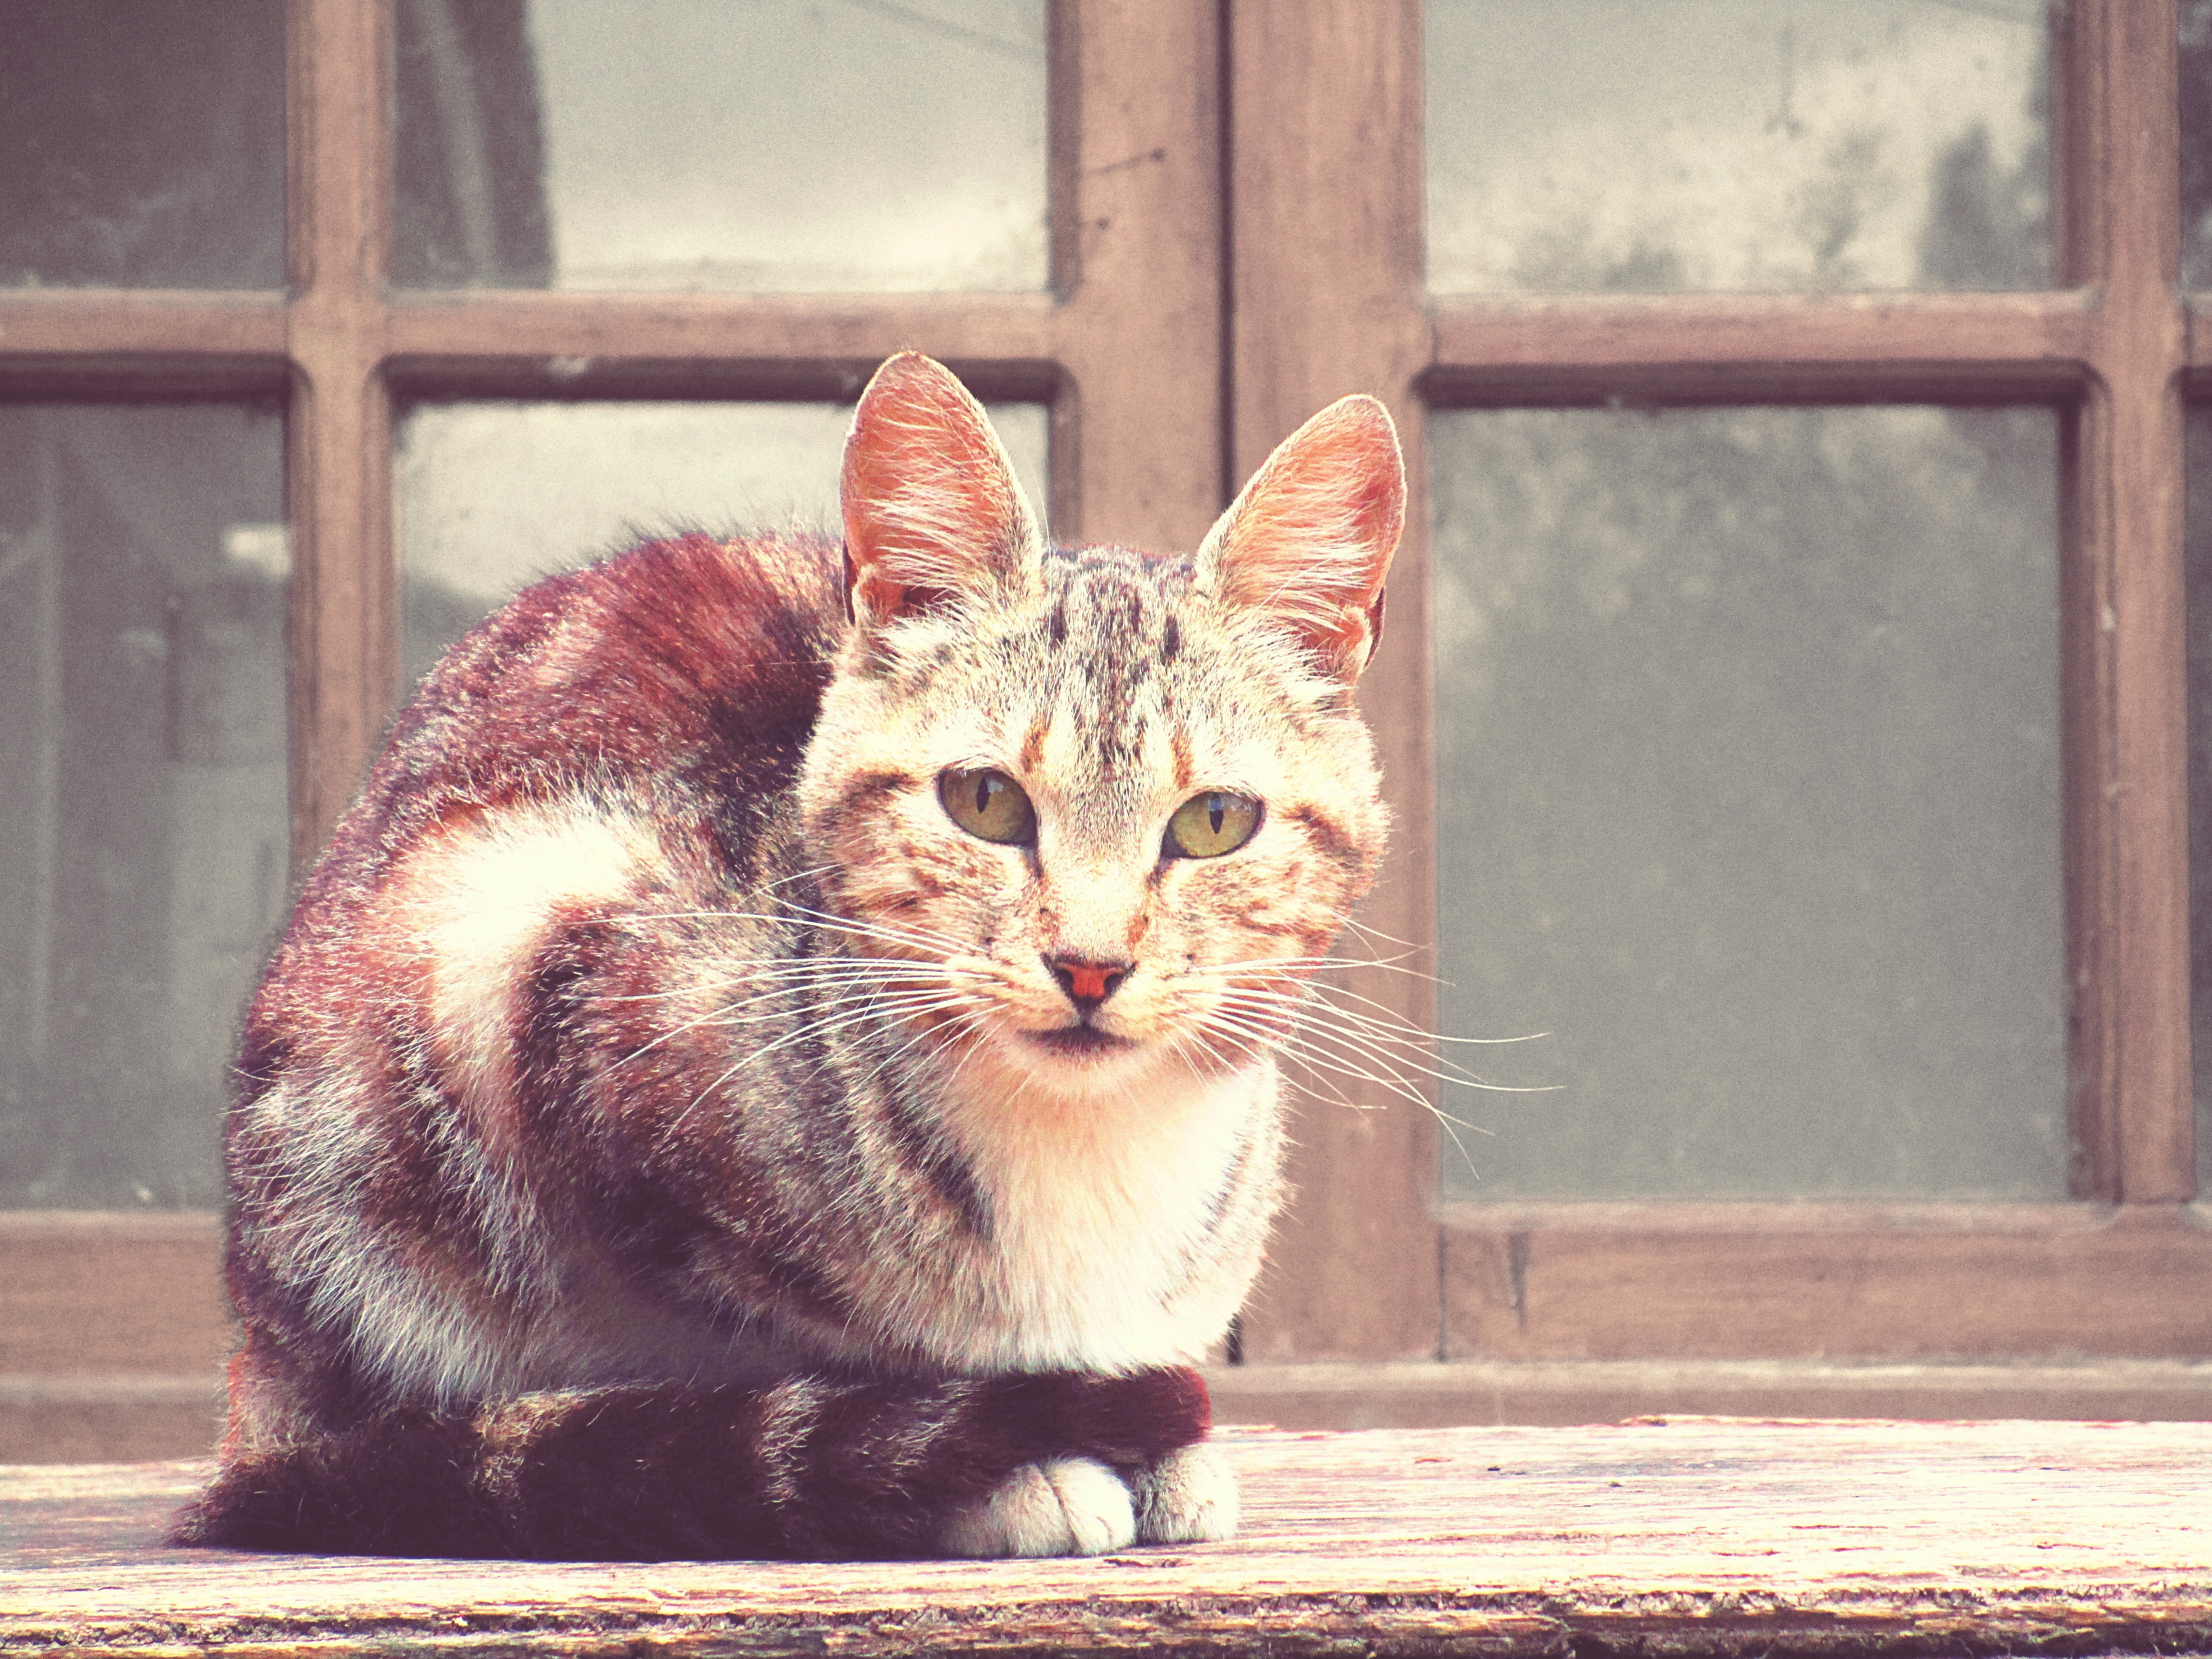
animal, cute, pet, kitten, cat, feline, mammal, fauna, whiskers, animals, look, mammals, vertebrate, gata, observing, tabby cat, feline look, cat home, wild cat, small to medium sized cats, cat like mammal